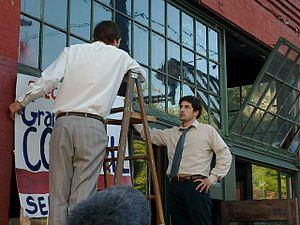
Grassroots est un film américain réalisé et coécrit par Stephen Gyllenhaal, d'après le livre Zioncheck for President de Phil Campbell, sorti en 2012.